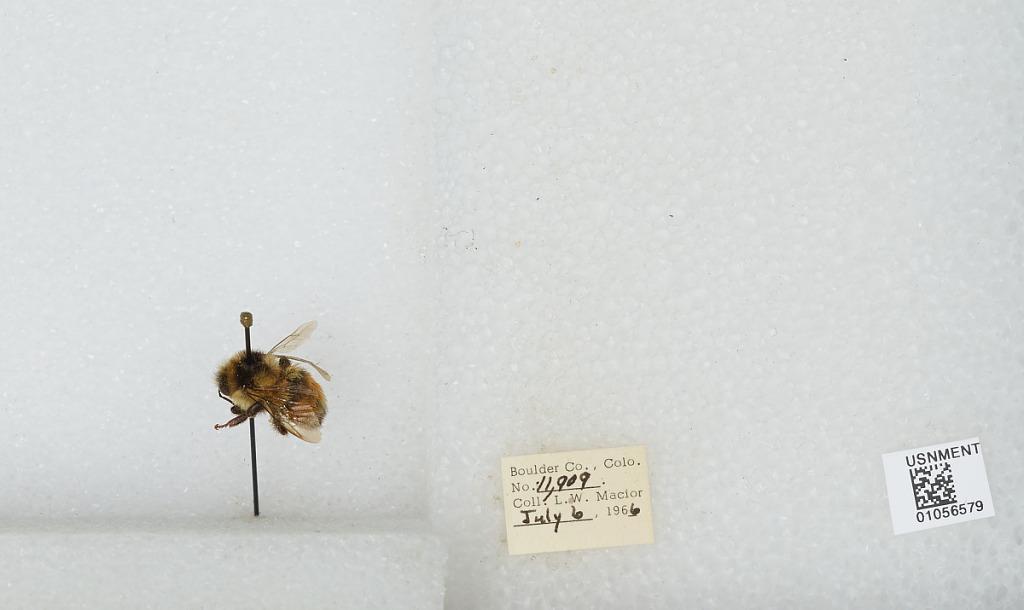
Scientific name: Bombus (Pyrobombus) bifarius Cresson
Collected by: L. Macior
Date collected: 1966-7-6
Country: United States
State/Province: Colorado
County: Boulder
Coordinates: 40.0017, -105.308